Garuda Wisnu Kencana statue

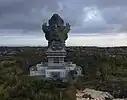

Garuda Wisnu Kencana statue (also known as GWK statue) is a 121-meter-tall statue located in Garuda Wisnu Kencana Cultural Park, Bali, Indonesia. It was designed by Nyoman Nuarta and inaugurated in September 2018. The total height of the monument, including the 46-meter base pedestal is . The statue was designed to be Indonesia’s tallest statue, and is inspired by an event that finds its roots in Hinduism about Garuda's search for Amrita, the elixir of life. According to this story, Garuda agreed to be ridden by Vishnu in return for the right to use the elixir to liberate his enslaved mother. The monument was completed on 31 July 2018 and inaugurated by Indonesian President Joko Widodo on 22 September 2018. It is the tallest statue of a Hindu deity and the tallest statue in Indonesia.